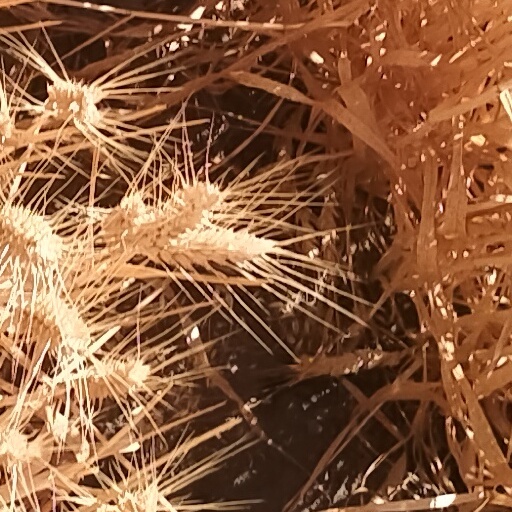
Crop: wheat